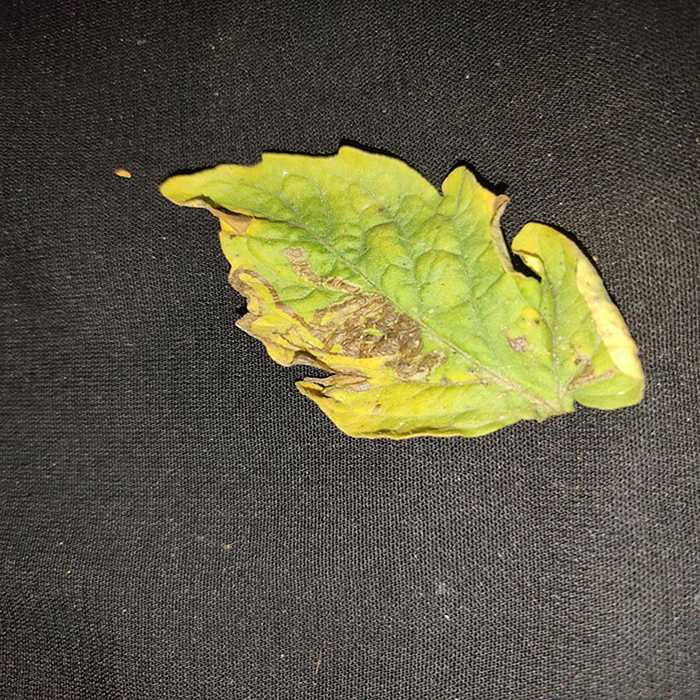
Plant: Tomato
Label: Tomato Bacterial spot